173rd Tunnelling Company

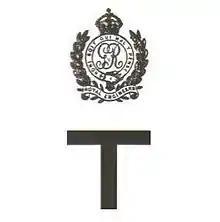

The 173rd Tunnelling Company was one of the tunnelling companies of the Royal Engineers created by the British Army during World War I. The tunnelling units were occupied in offensive and defensive mining involving the placing and maintaining of mines under enemy lines, as well as other underground work such as the construction of deep dugouts for troop accommodation, the digging of subways, saps (a narrow trench dug to approach enemy trenches), cable trenches and underground chambers for signals and medical services. On 17 April 1915, 173rd Tunnelling Company became the first Royal Engineer tunnelling company to fire mines beneath enemy lines.